Microplastics

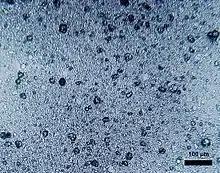
Polyethylene based microspherules in toothpaste.

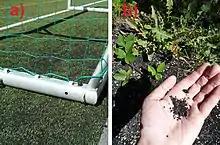
a) Artificial turf football field with ground tire rubber (GTR) used for cushioning. b) Microplastics from the same field, washed away by rain, found in nature close to a stream.

Primary microplastics are small pieces of plastic that are purposefully manufactured. They are usually used in facial cleansers and cosmetics, or in air blasting technology. In some cases, their use in medicine as vectors for drugs was reported. Microplastic "scrubbers", used in exfoliating hand cleansers and facial scrubs, have replaced traditionally used natural ingredients, including ground almond shells, oatmeal, and pumice. Primary microplastics have also been produced for use in air-blasting technology. This process involves blasting acrylic, melamine, or polyester microplastic scrubbers at machinery, engines, and boat hulls to remove rust and paint. As these scrubbers are used repeatedly until they diminish in size and their cutting power is lost, they often become contaminated with heavy metals such as cadmium, chromium, and lead. Although many companies have committed to reducing the production of microbeads, there are still many bioplastic microbeads that also have a long degradation life cycle, for example in cosmetics.